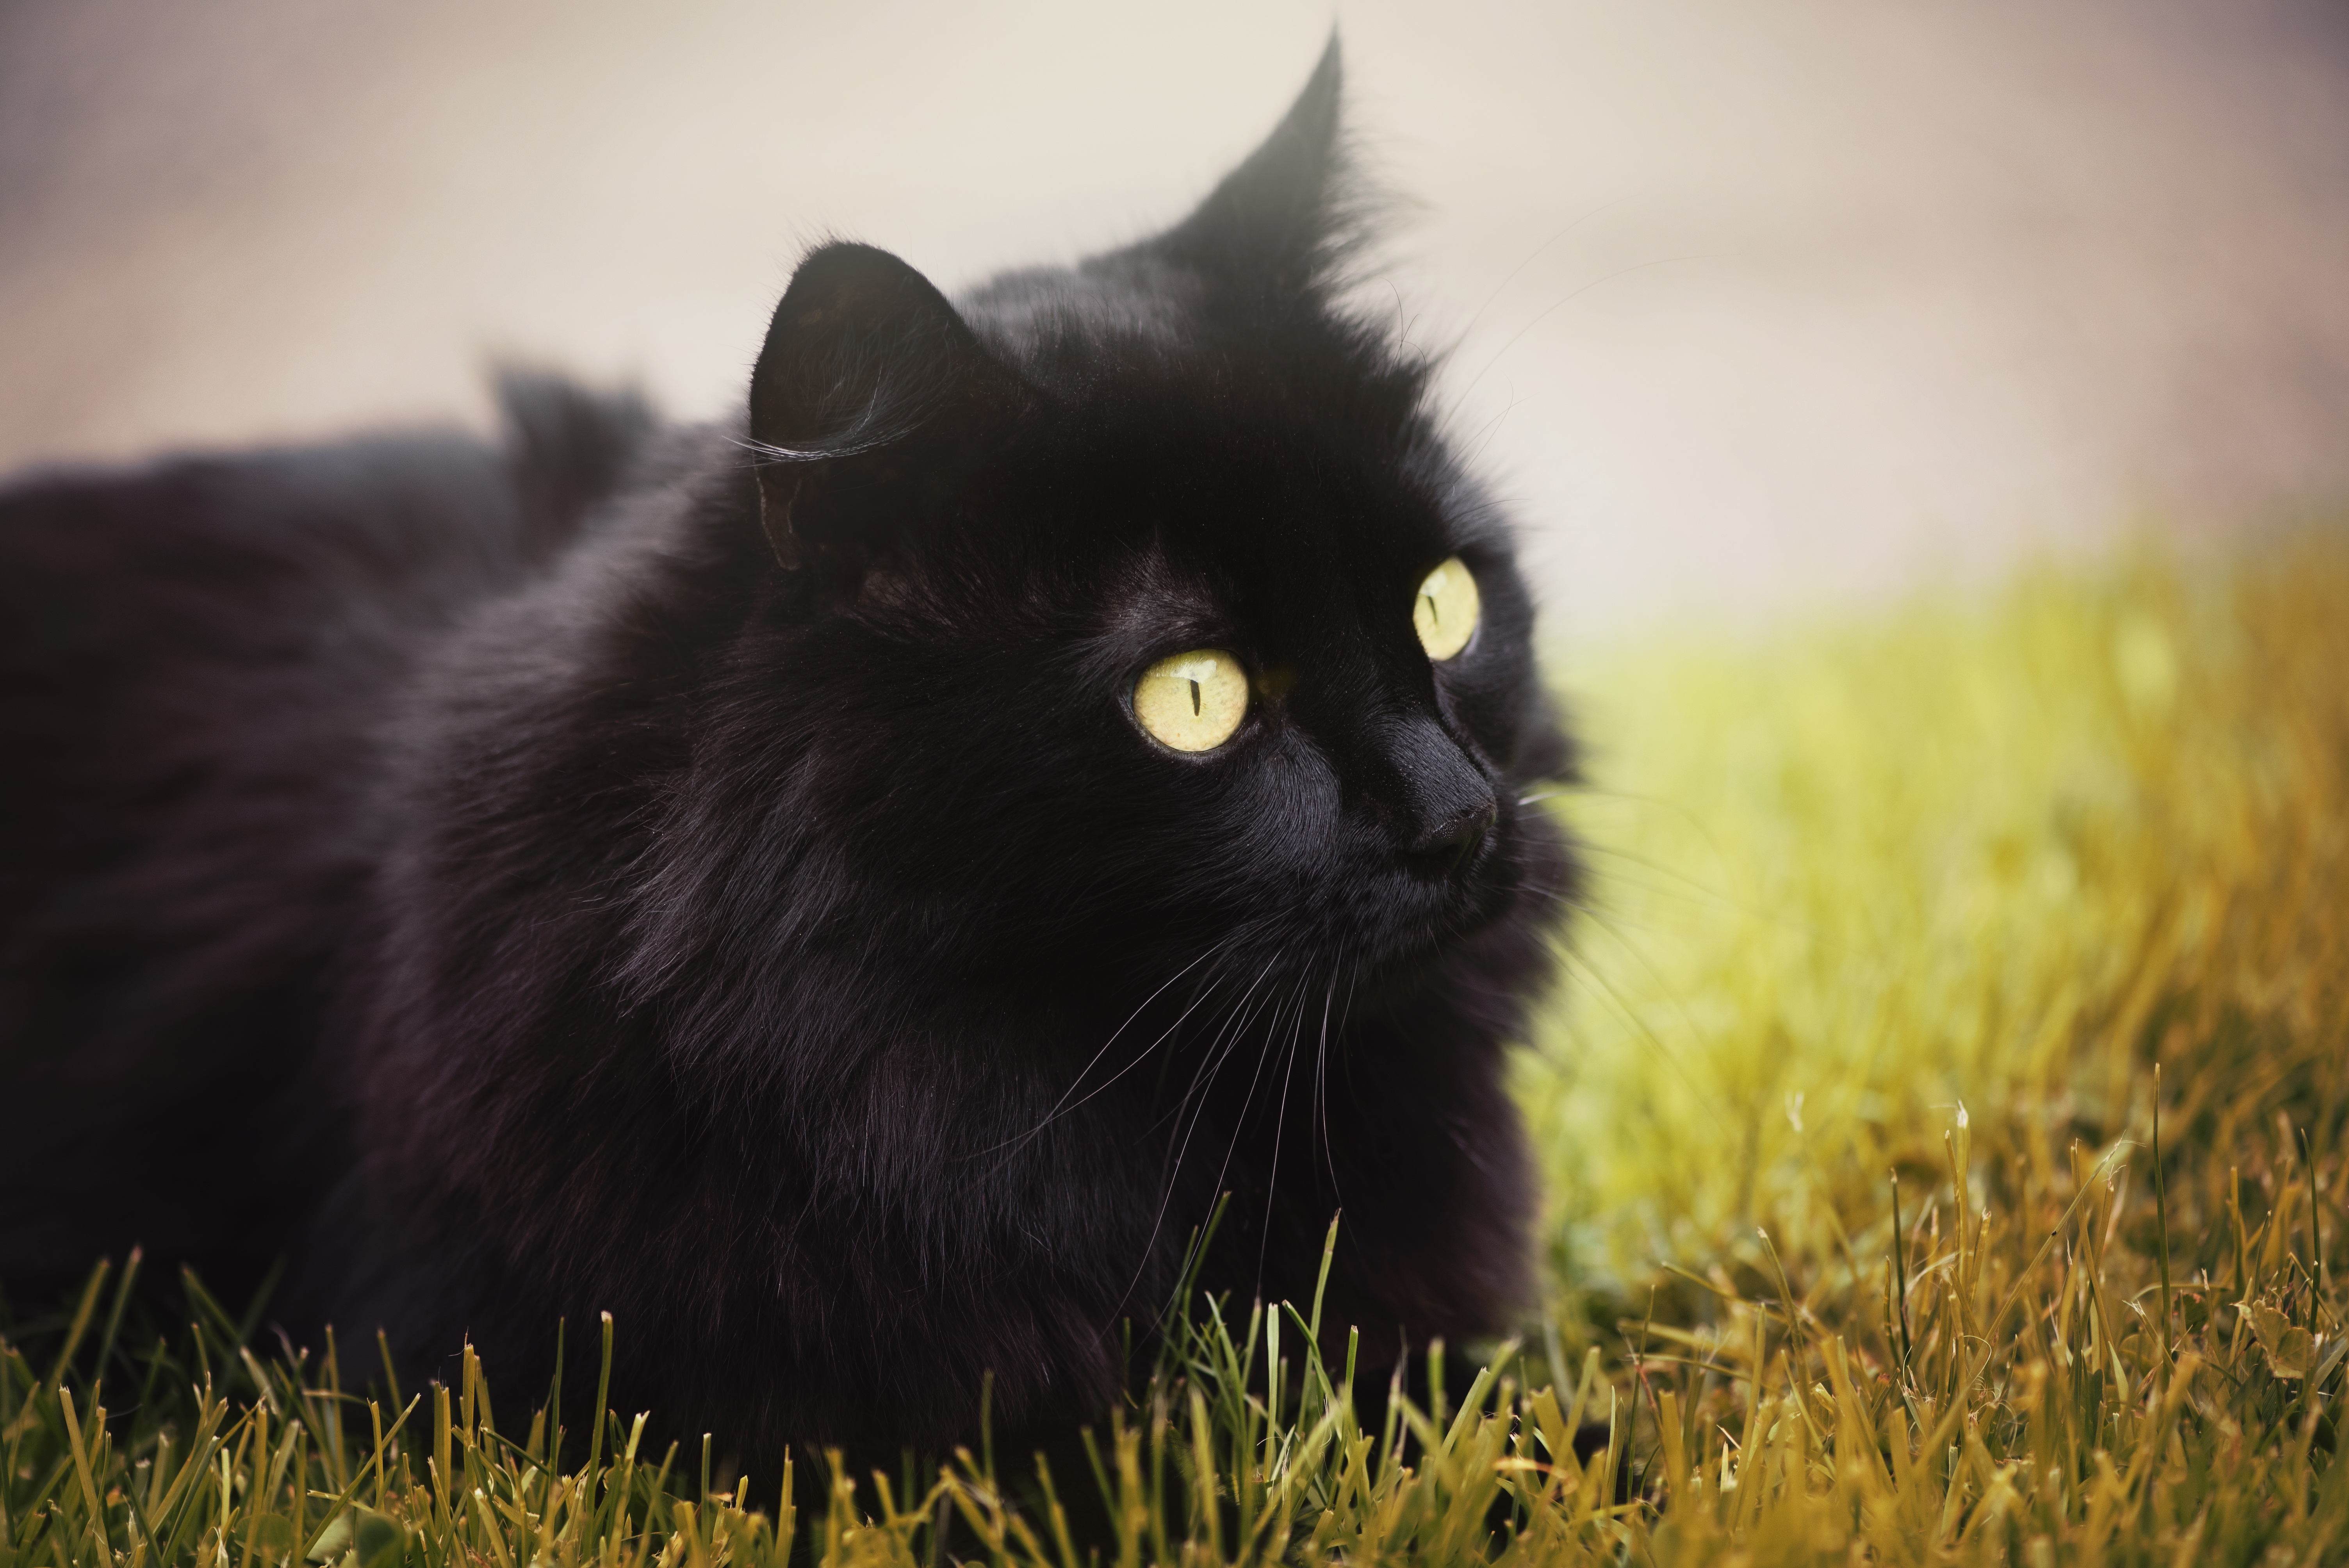
nature, fog, animal, pet, fur, cat, mammal, black cat, black, close, fauna, whiskers, vertebrate, out, mieze, domestic cat, cat face, cat's eyes, yellow eyes, small to medium sized cats, cat like mammal, carnivoran, domestic long haired cat